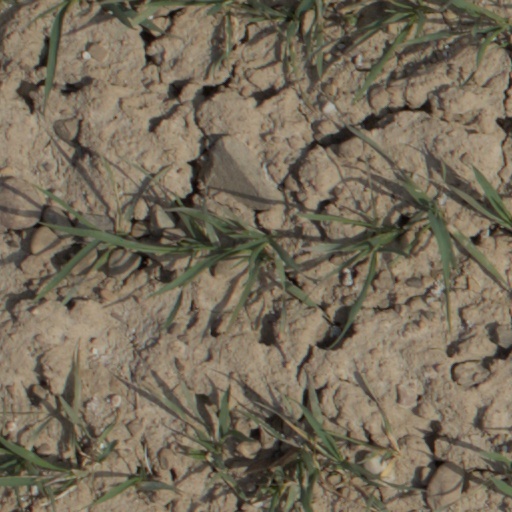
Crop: wheat